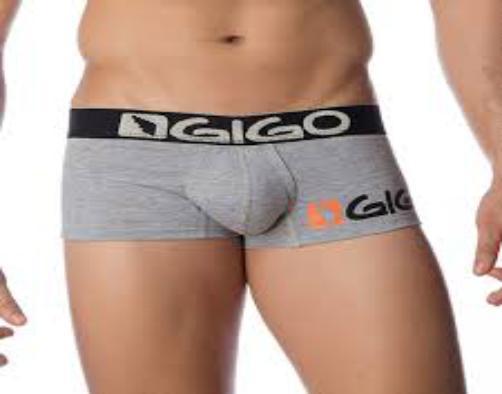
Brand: gigo
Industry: Clothes